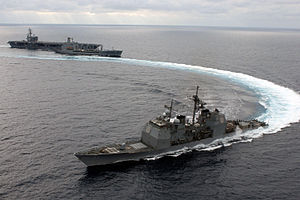
RAS (søfart)
USS Lake Champlain laver en hastig separation ("emergency breakaway")
Replenishment At Sea eller Underway replenishment er en maritim disciplin, der tillader overførsel af beholdninger fra et skib til et andet til søs og under gang. Den anvendes primært af militære enheder.